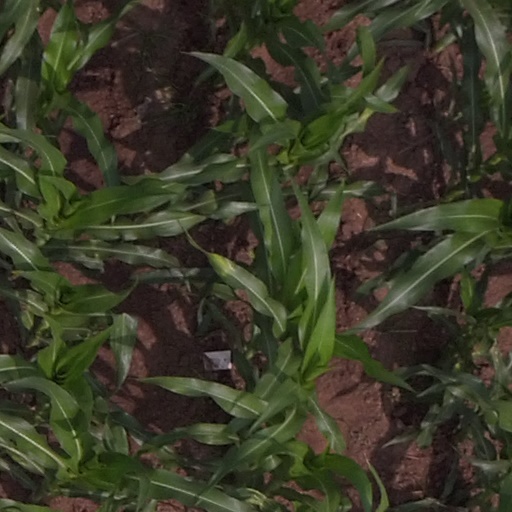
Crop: maize; corn